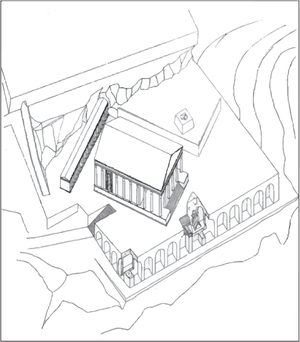
Restitution axonométrique du sanctuaire d'Anxur
Le temple de Jupiter Anxur est un temple romain construit au Ier siècle av. J.-C. au sommet du Monte Sant'Angelo, dans la cité ausone de Terracina. Il est établi sur une suite d'imposantes terrasses dont les substructions sont en opus incertum. Il constitue dans l'Antiquité un important sanctuaire dans le paysage religieux du Latium, sur lequel plusieurs sources littéraires nous sont parvenues. Malgré cette renommée antique, les incertitudes quant à son architecture, ses phases exactes de construction et les divinités qui y étaient vénérées, demeurent la conséquence d'une histoire de la recherche archéologique épisodique et ancienne par ses méthodes de terrain. Aujourd'hui la recherche converge vers l'idée que le sanctuaire n'était pas dédié à Jupiter Anxur, mais plutôt à Féronia et à Venus Obsequens.